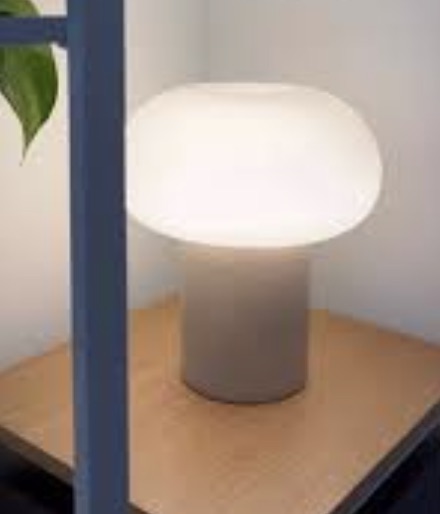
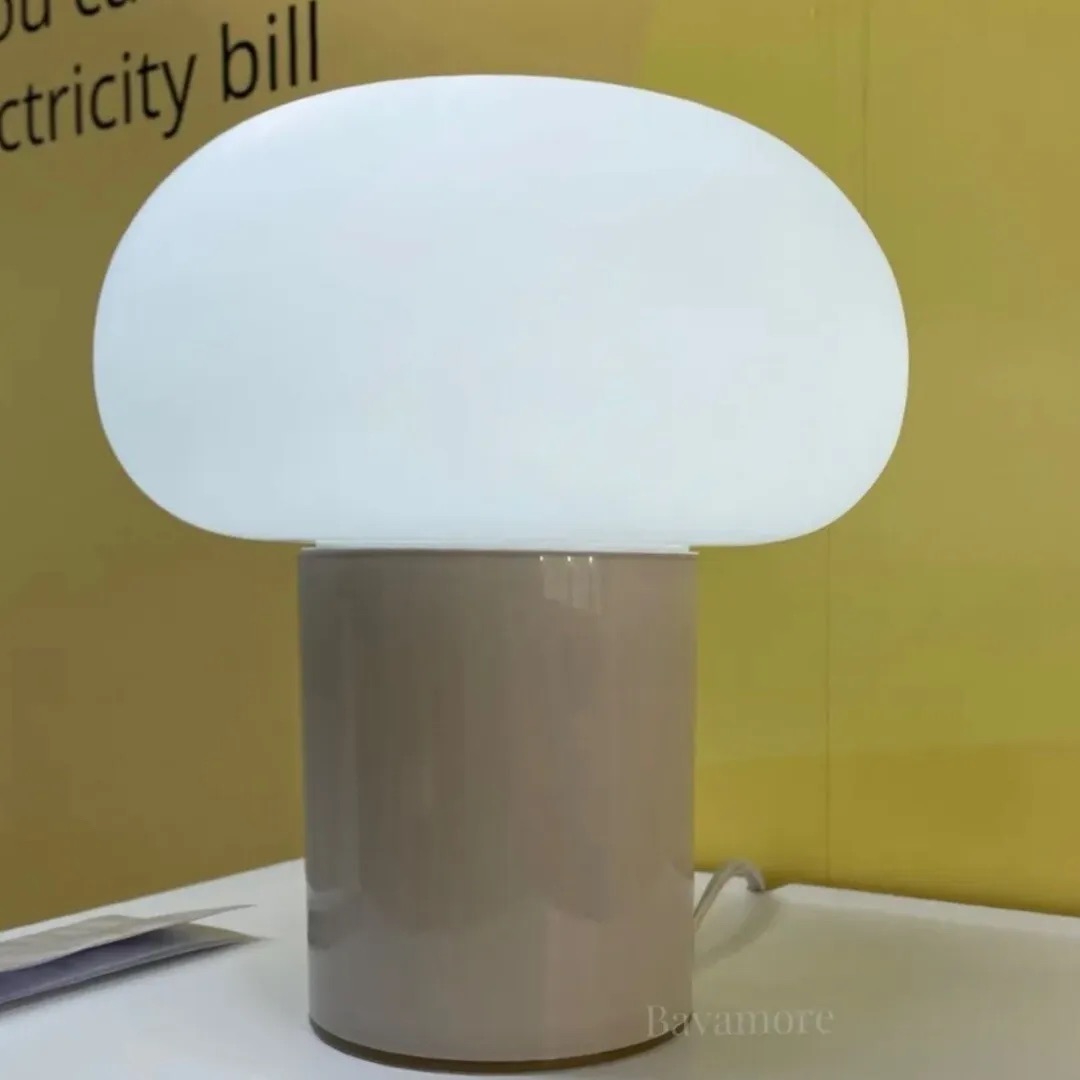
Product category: misc
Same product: yes